Harutyun Abrahamyan

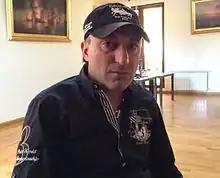

Harutyun Abrahamyan (born 4 December 1969 in Yerevan, Armenian SSR) is a retired football goalkeeper from Armenia. He obtained a total number of twenty six caps for the national team. Abrahamyan made his debut on 14 October 1992 in a friendly against Moldova (0–0). Apart from playing in his native country he spent one year in Iran with Keshavarz F.C. (1996–97).